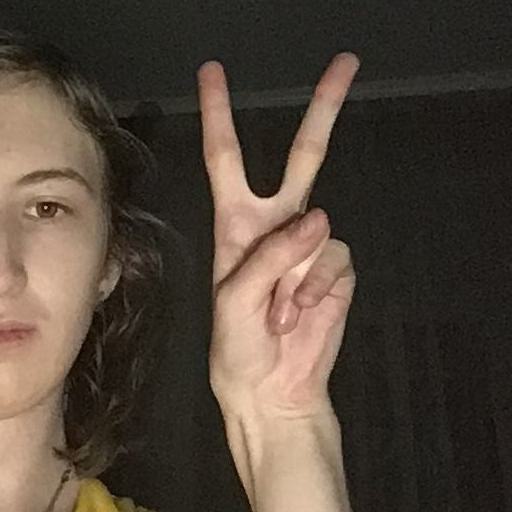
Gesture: peace